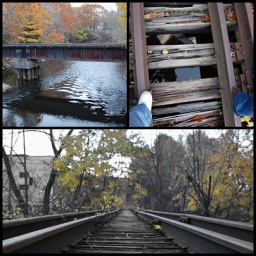
Various angles of train tracks crossing a river near my house in Dudley, MA.